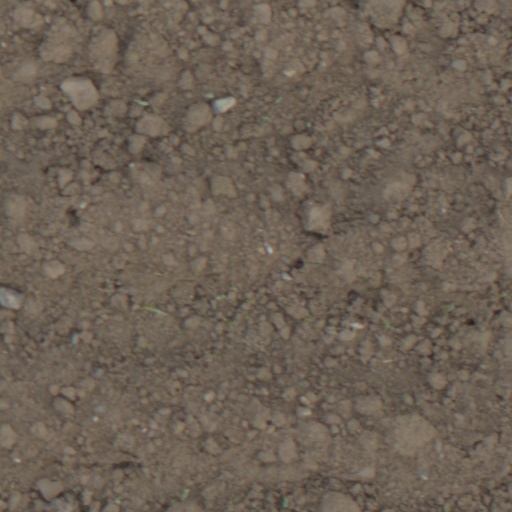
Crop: wheat